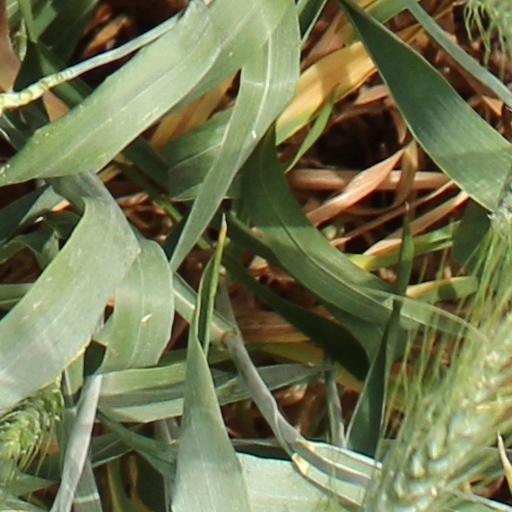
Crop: wheat